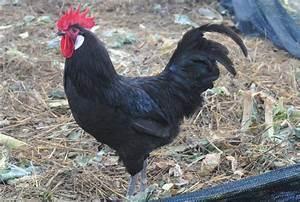
chicken